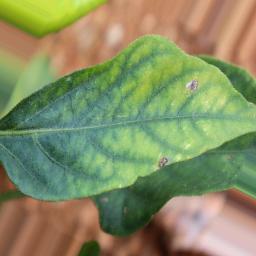
Label: nutritional